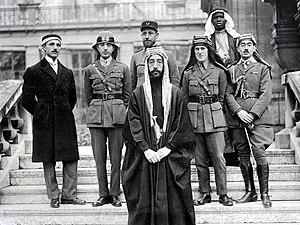
Le prince Fayçal à Paris http://en.wikipedia.org/wiki/Image:FeisalPartyAtVersaillesCopy.jpg
Nouri Saïd, né en 1888 et mort le 15 juillet 1958, est un homme d'État irakien. Il fut à plusieurs reprises le Premier ministre du Royaume d'Irak.
Le nationalisme arabe est une réclamation de l'héritage commun au monde arabe, selon laquelle tous les Arabes sont unis par une histoire, une culture et une langue commune.
La bataille de Khan Maysaloun est une bataille survenue le 24 juillet 1920, lors de la guerre franco-syrienne. Elle a opposé les forces du Royaume arabe de Syrie et l'Armée française du Levant.